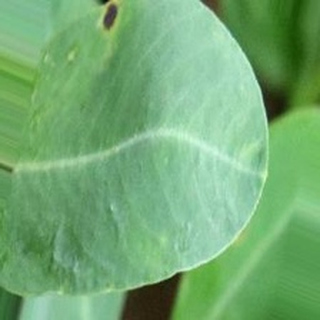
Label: groundnut_early_leaf_spot